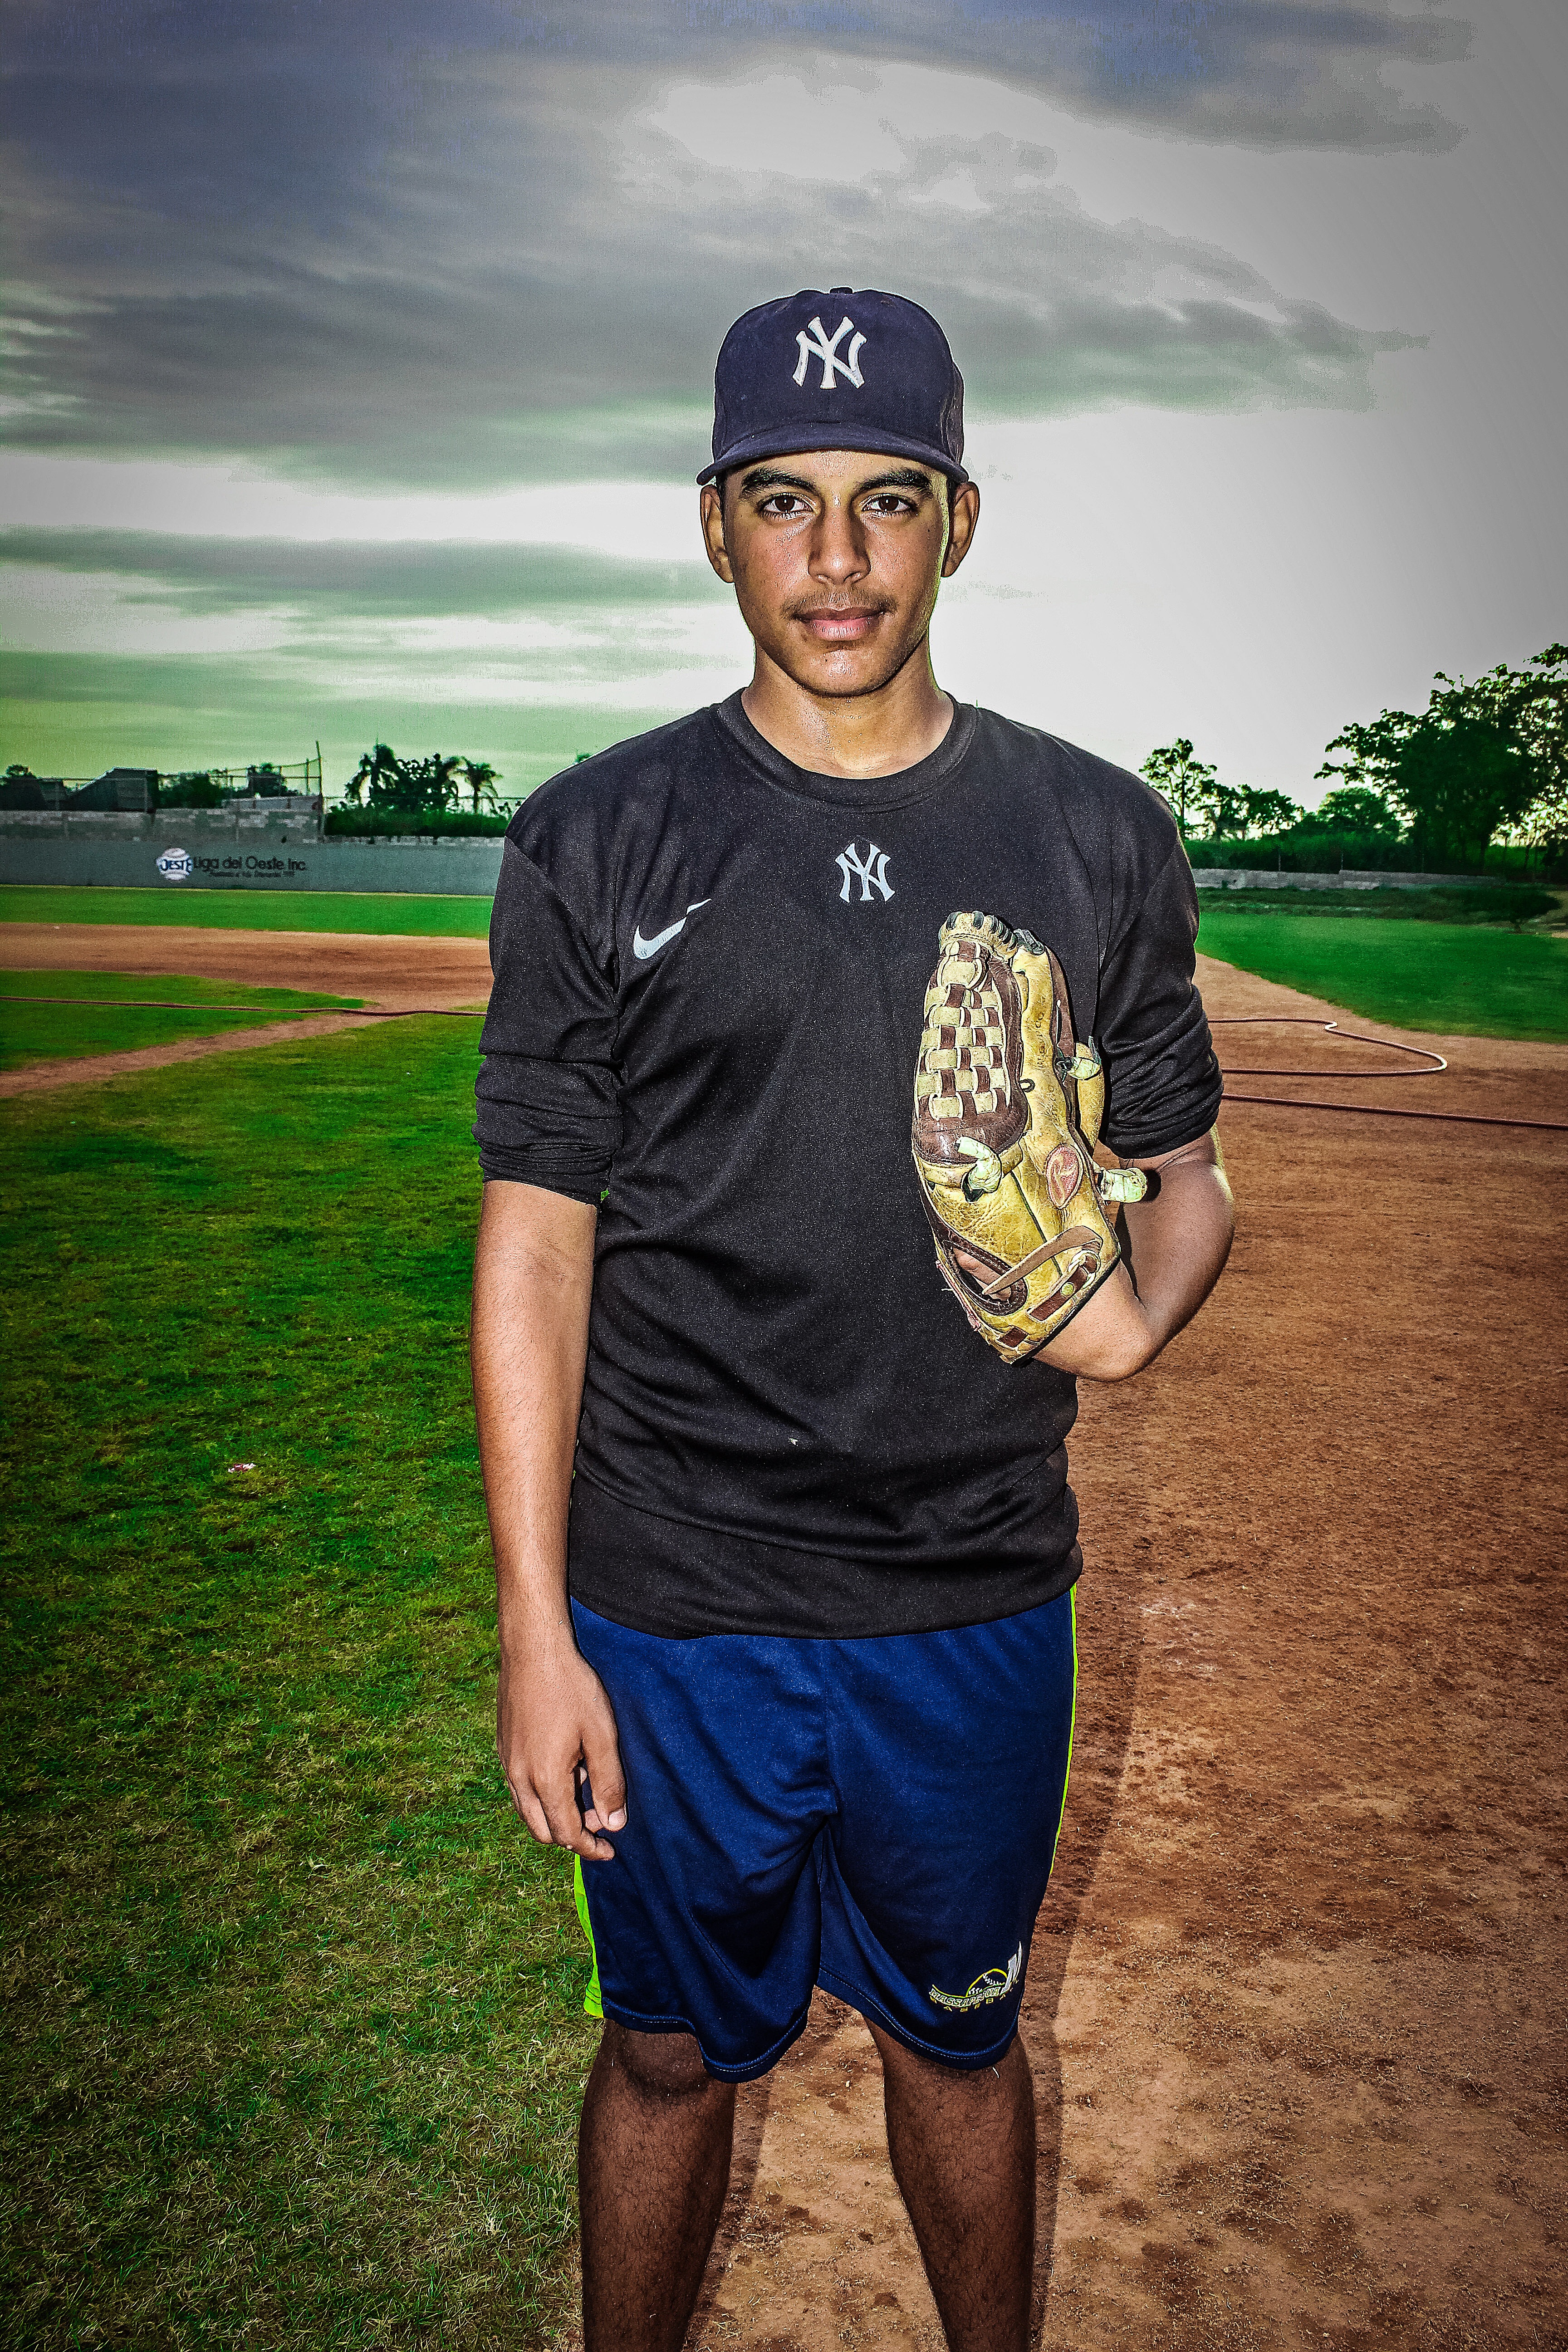
man, person, baseball, male, muscle, race, sports, ball, dominican, baseball player, human action, endurance sports